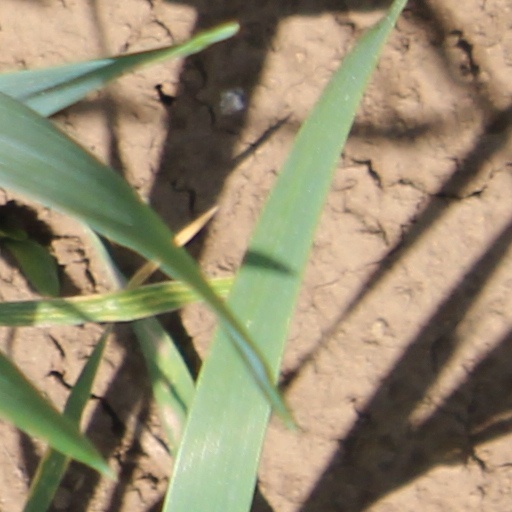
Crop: wheat